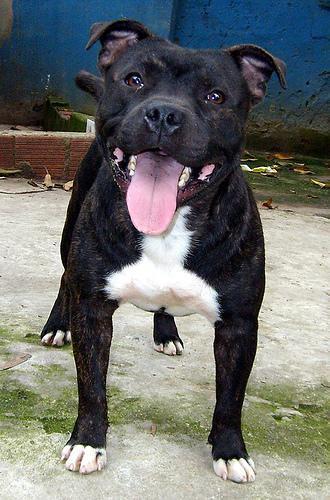
American_Staffordshire_terrier